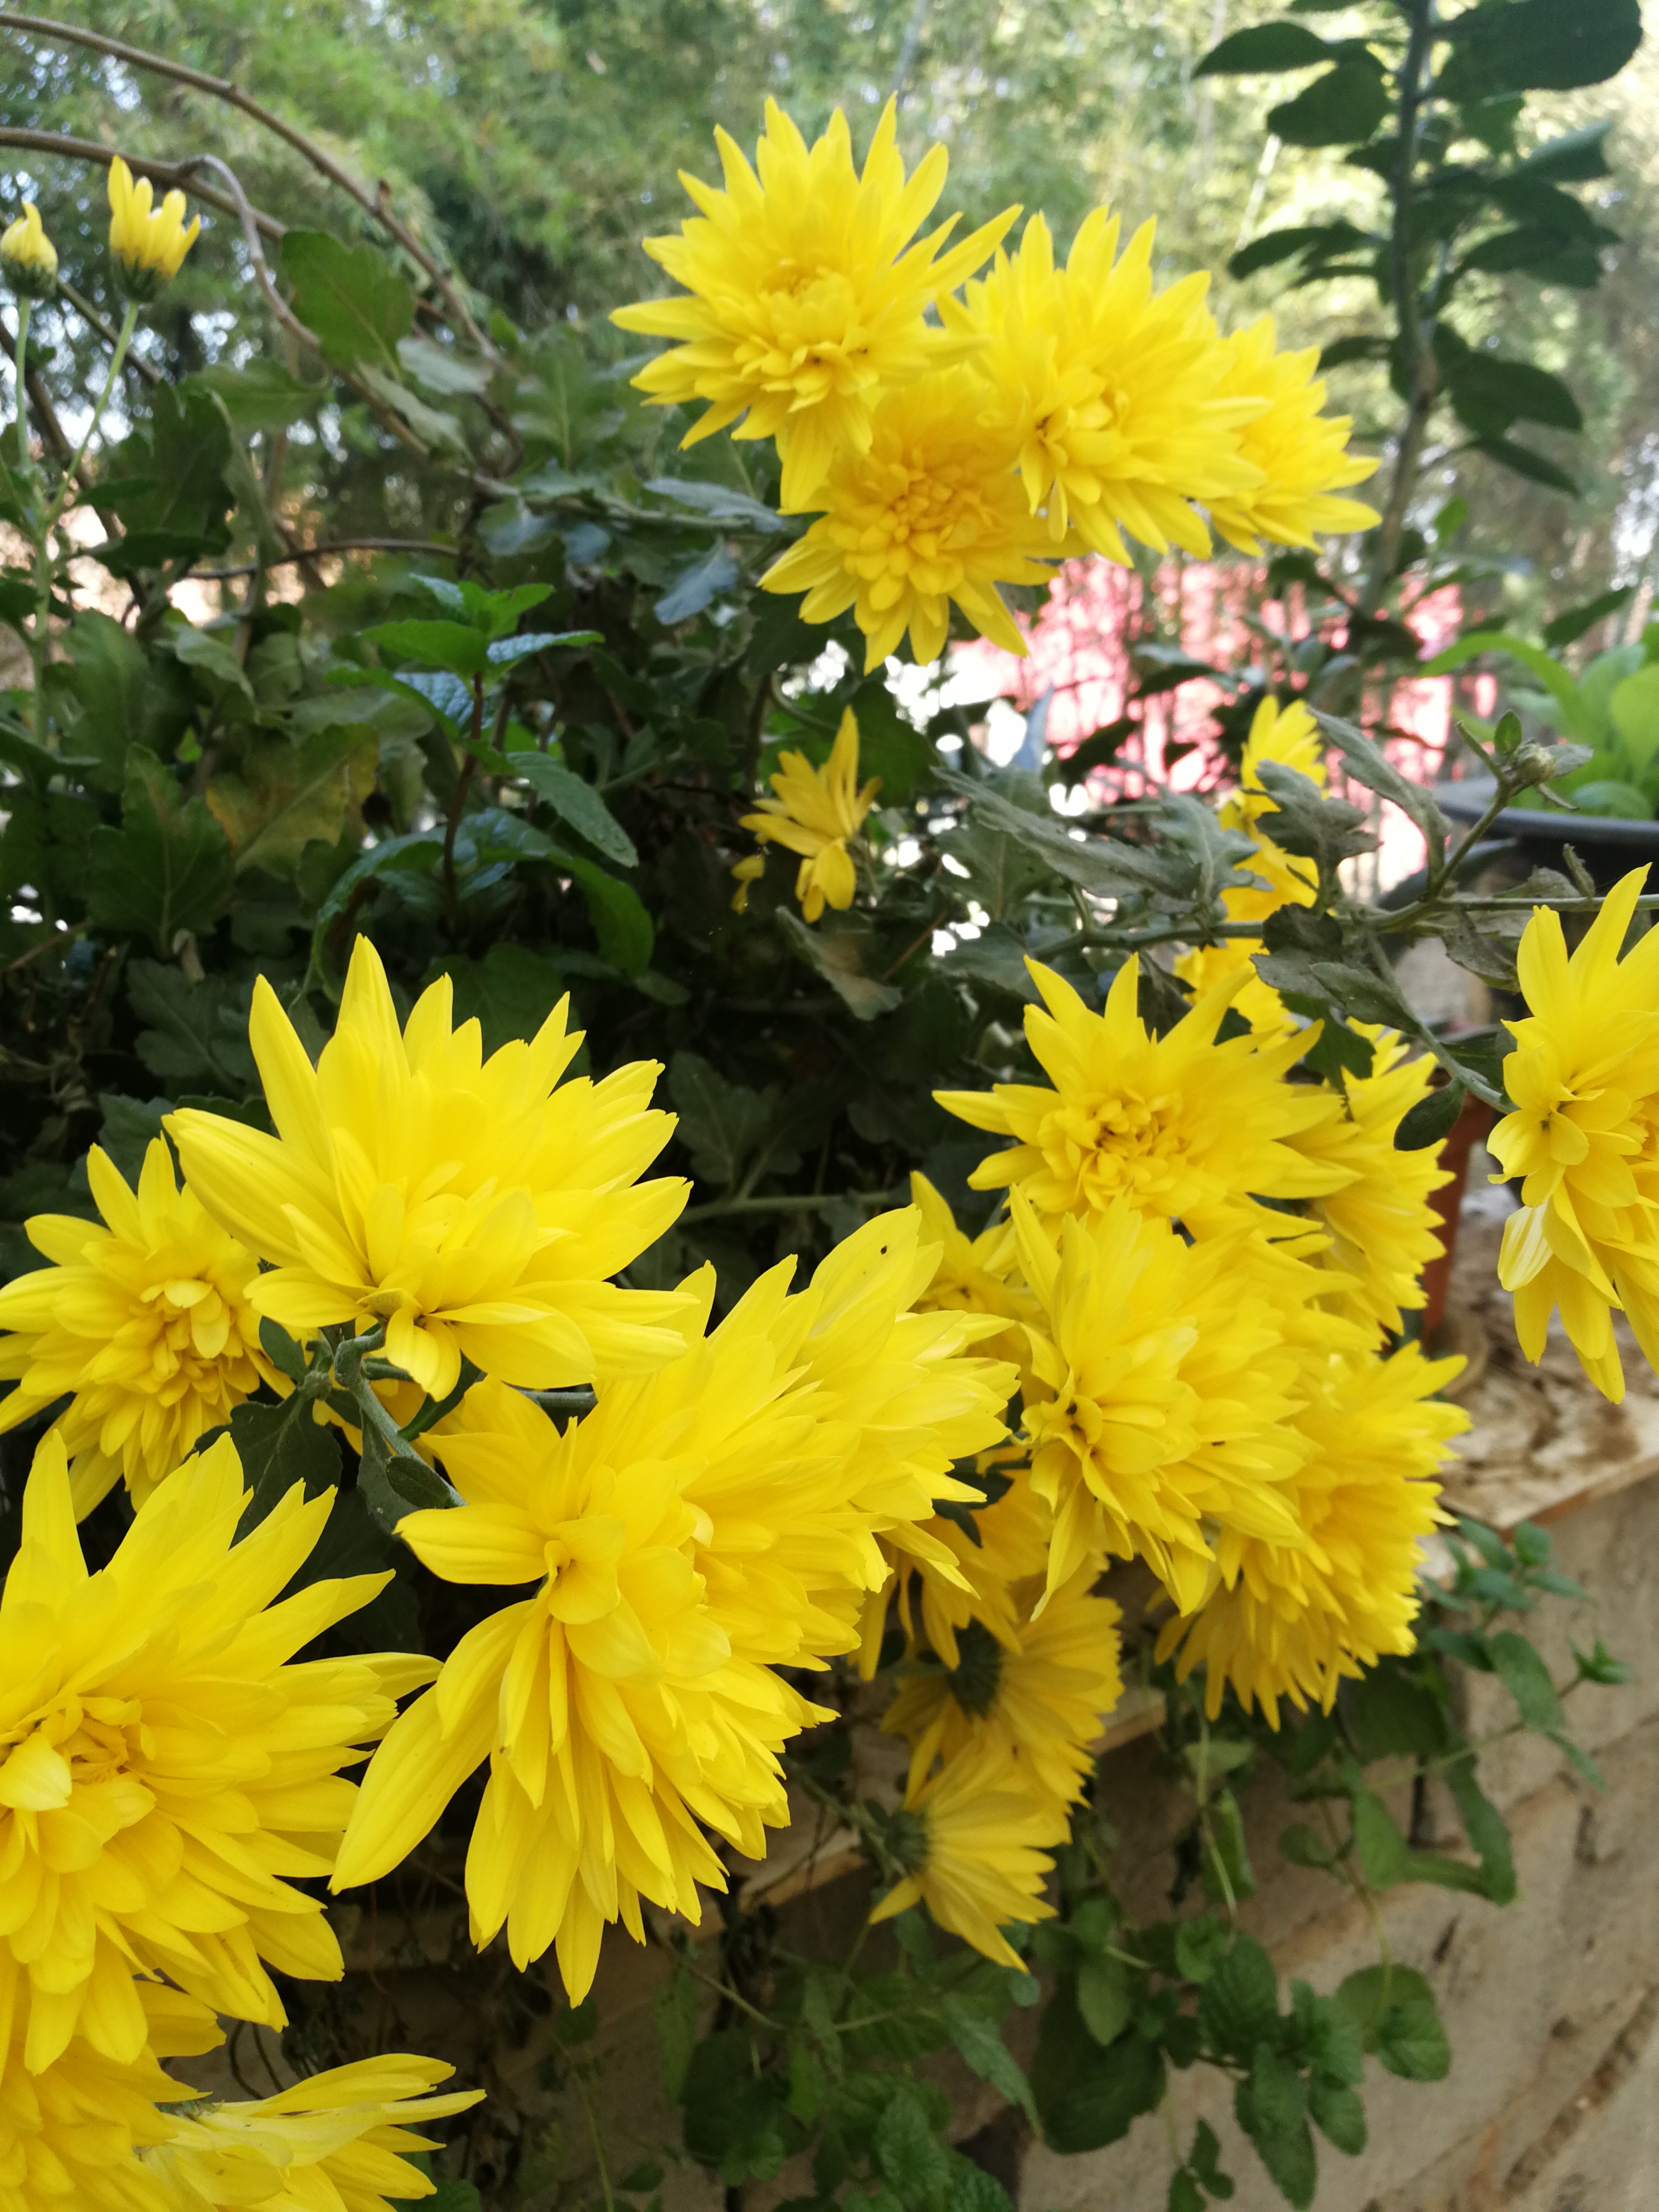
yellow, flower, chrysanthemum, plant, petal, botany, flowering plant, annual plant, groundcover, terrestrial plant, Forb, tree, daisy family, landscape, herbaceous plant, sunflower, perennial plant, subshrub, plant stem, wildflower, pollen